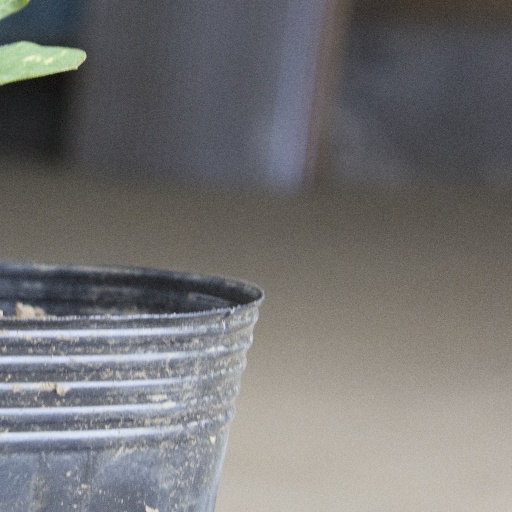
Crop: soybean